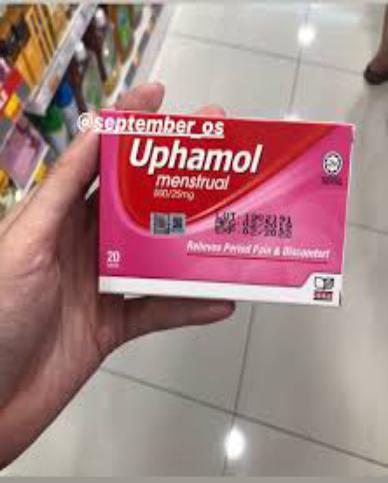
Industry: Medical